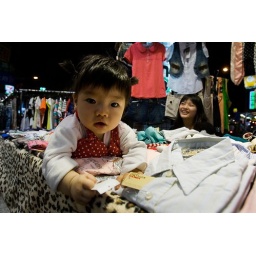
street market in hualien. taiwan short story. hualien | taiwan